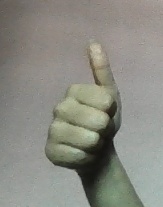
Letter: aleff